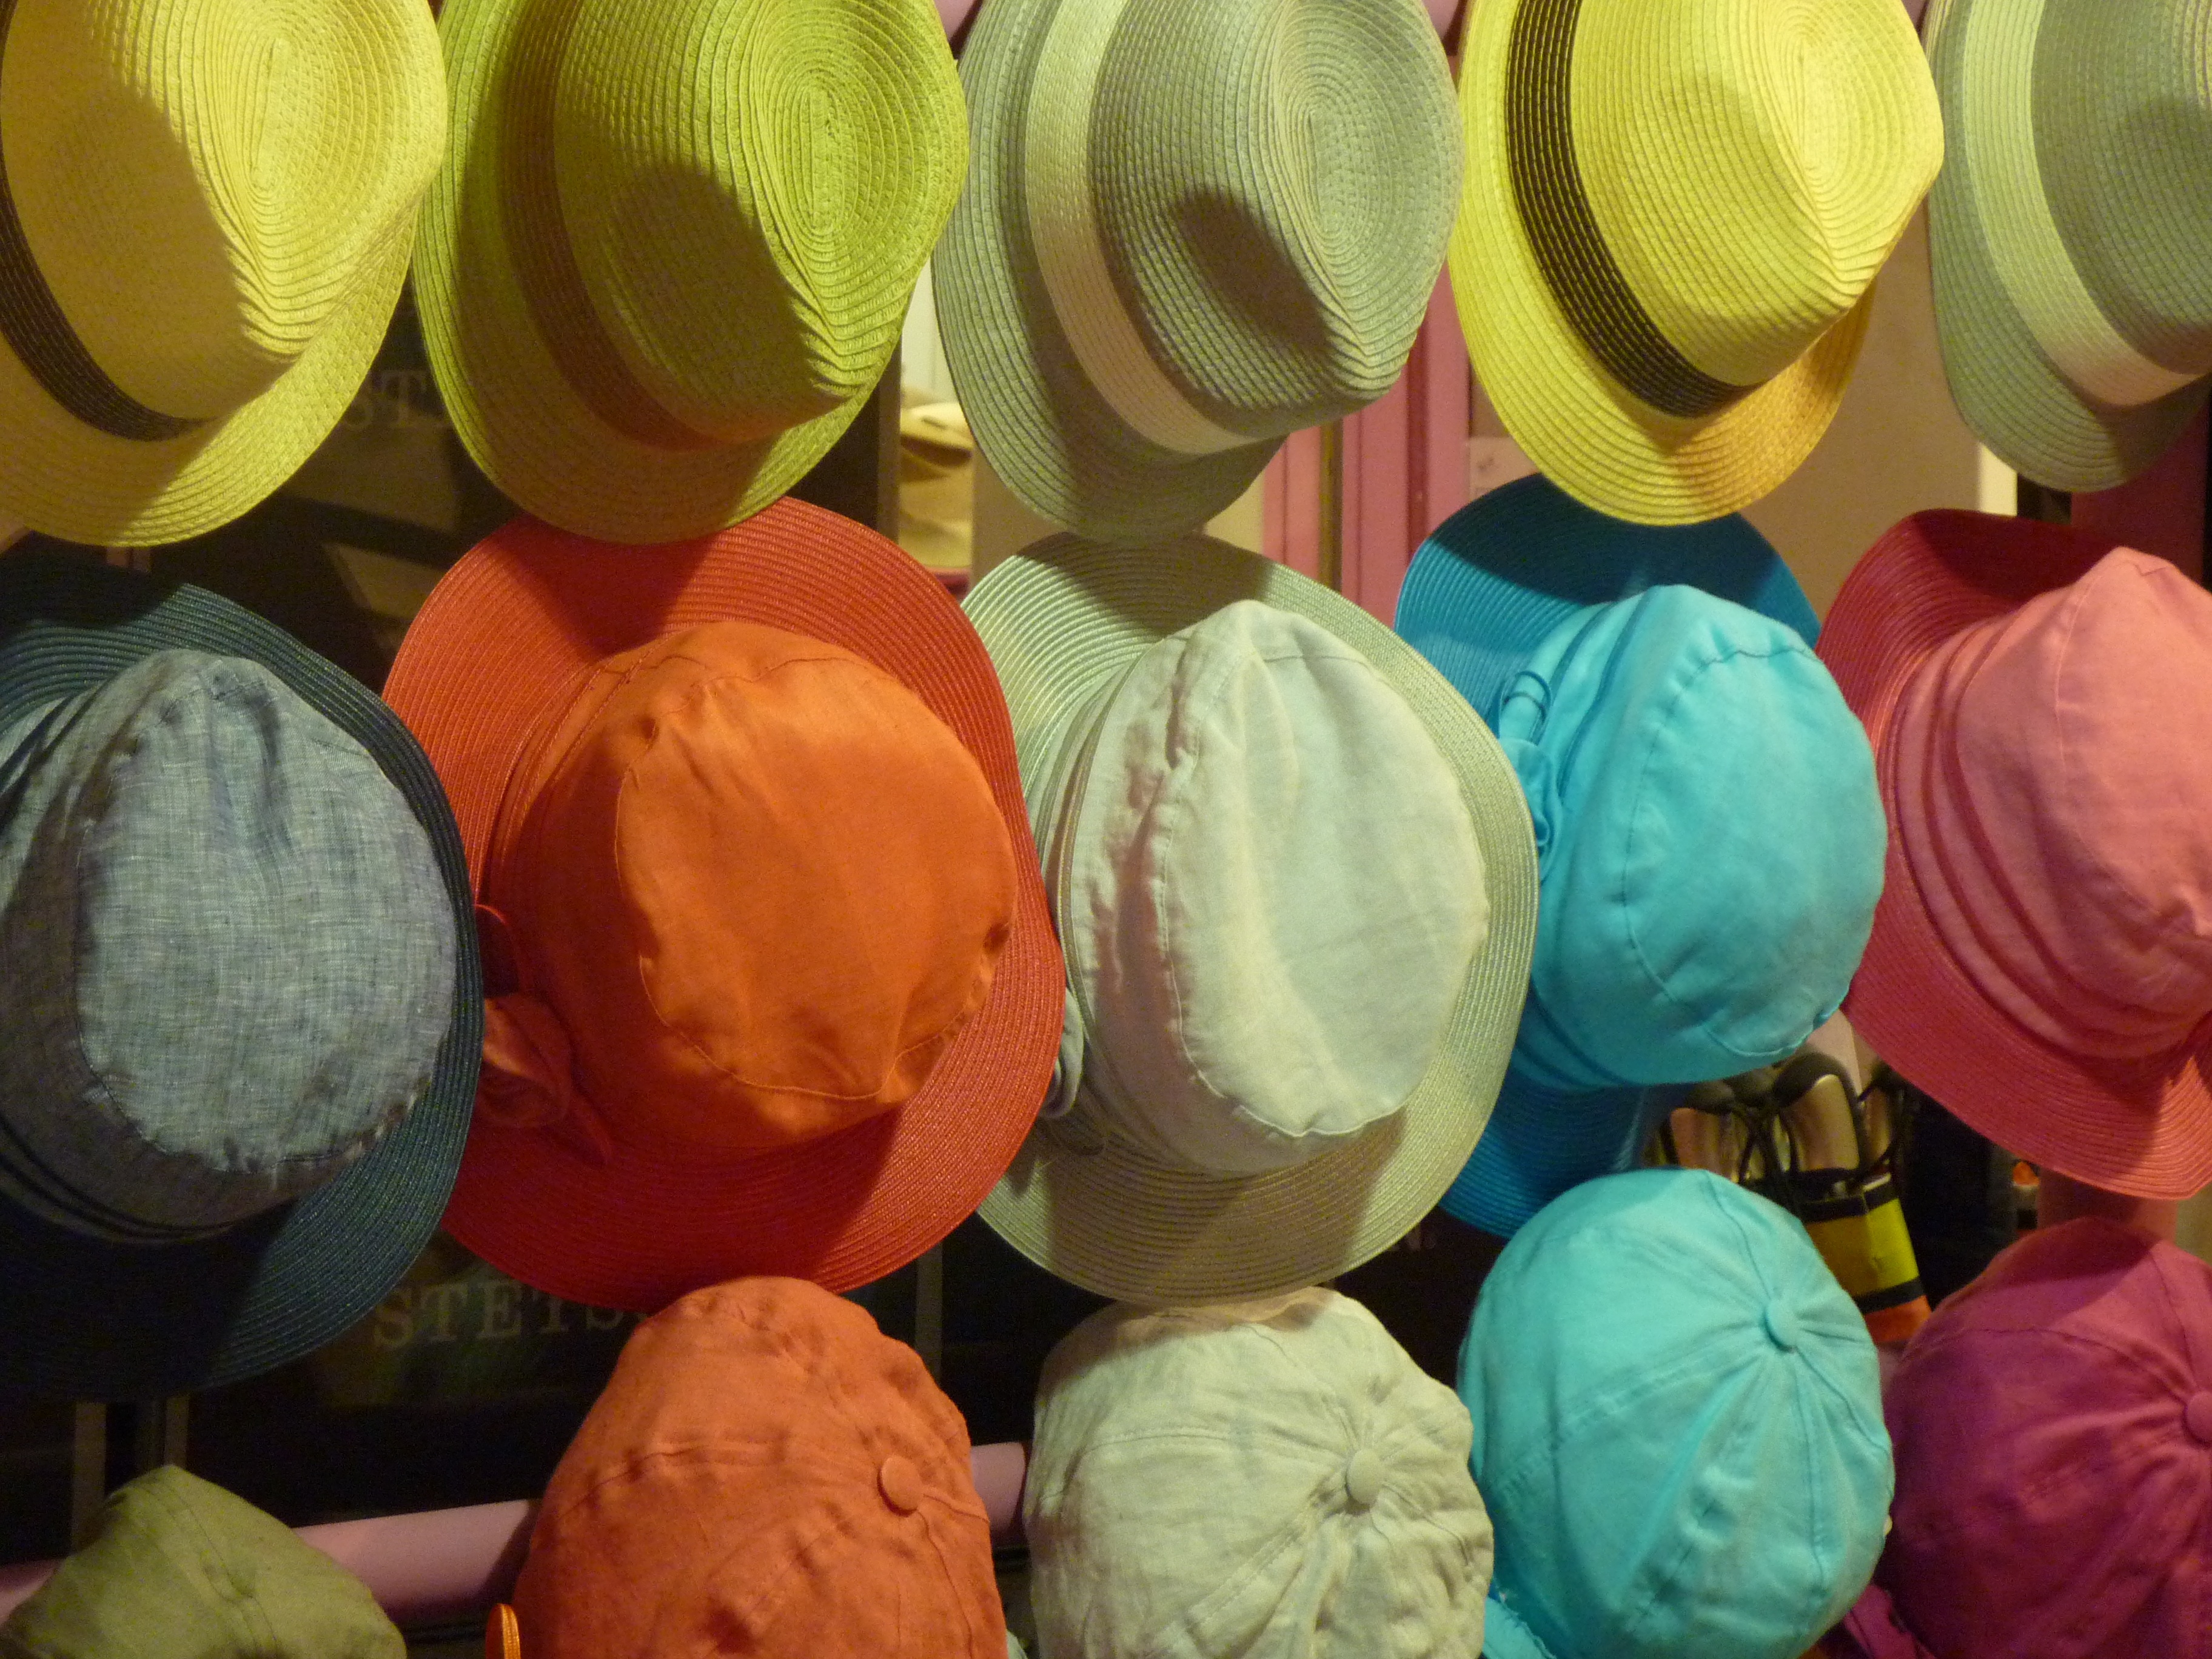
flower, food, color, hat, colorful, bright, headwear, hats, bright colours